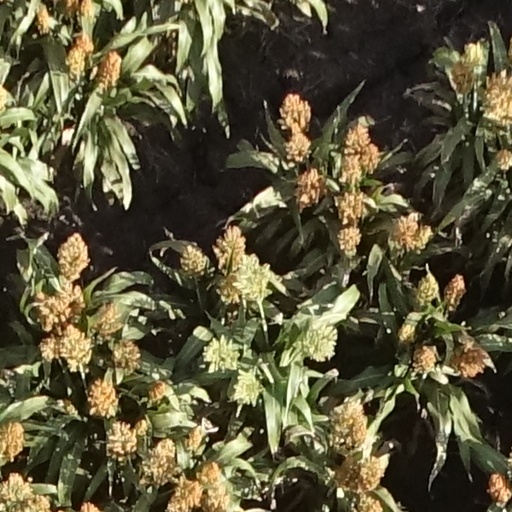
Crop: sorghum